Electron–positron annihilation

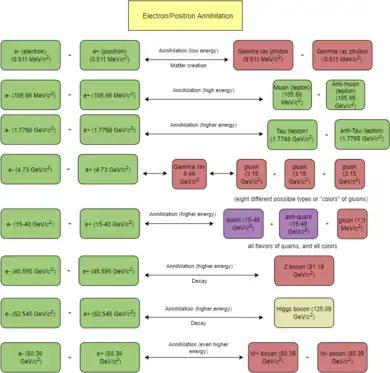
Electron/positron annihilation at various energies

The electron–positron annihilation process is the physical phenomenon relied on as the basis of positron emission tomography (PET) and positron annihilation spectroscopy (PAS). It is also used as a method of measuring the Fermi surface and band structure in metals by a technique called Angular Correlation of Electron Positron Annihilation Radiation.